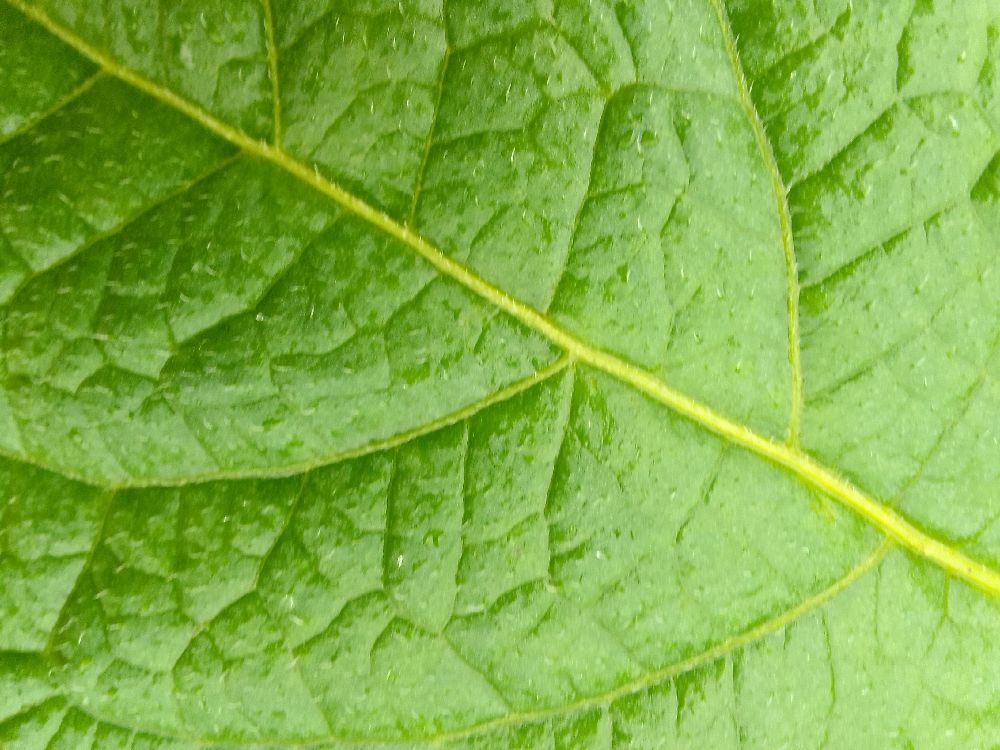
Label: Healthy